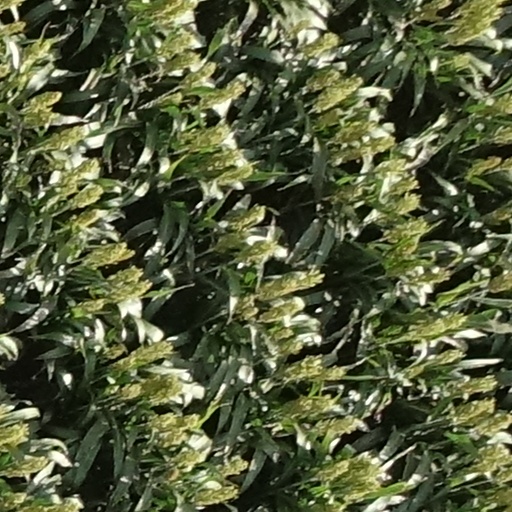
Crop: sorghum